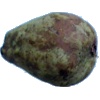
Label: pear_stone